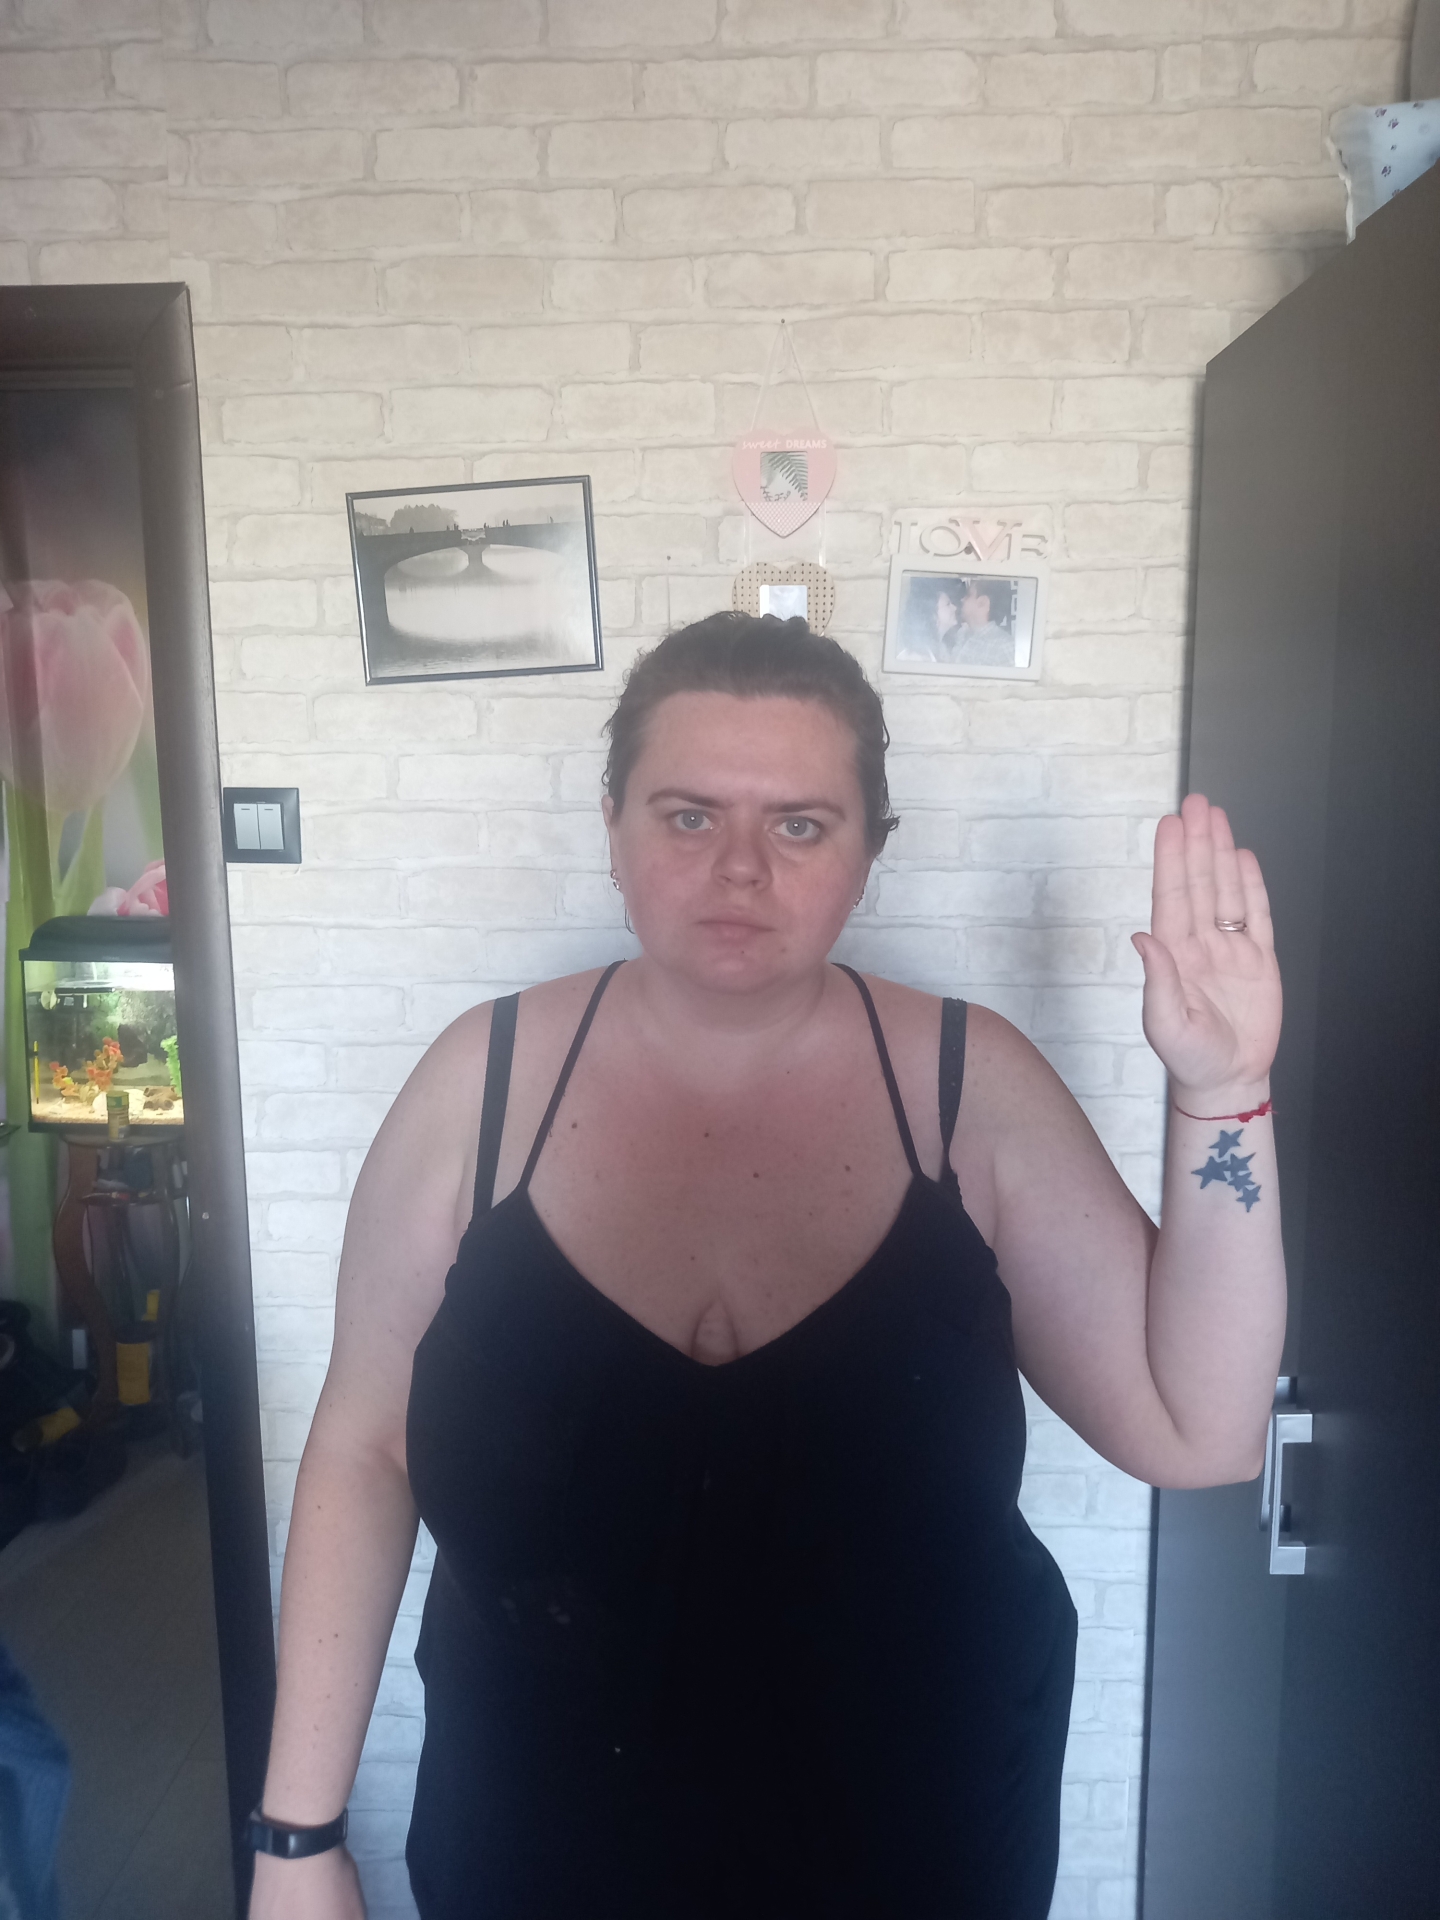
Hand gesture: stop